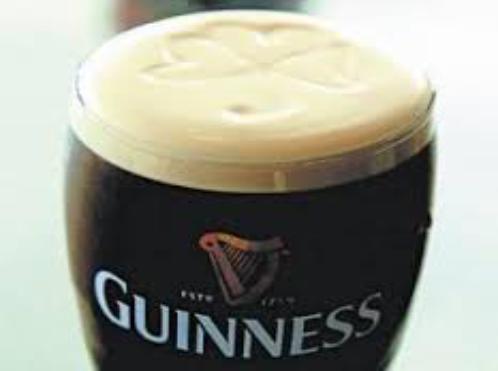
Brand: GUINNESS
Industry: Food